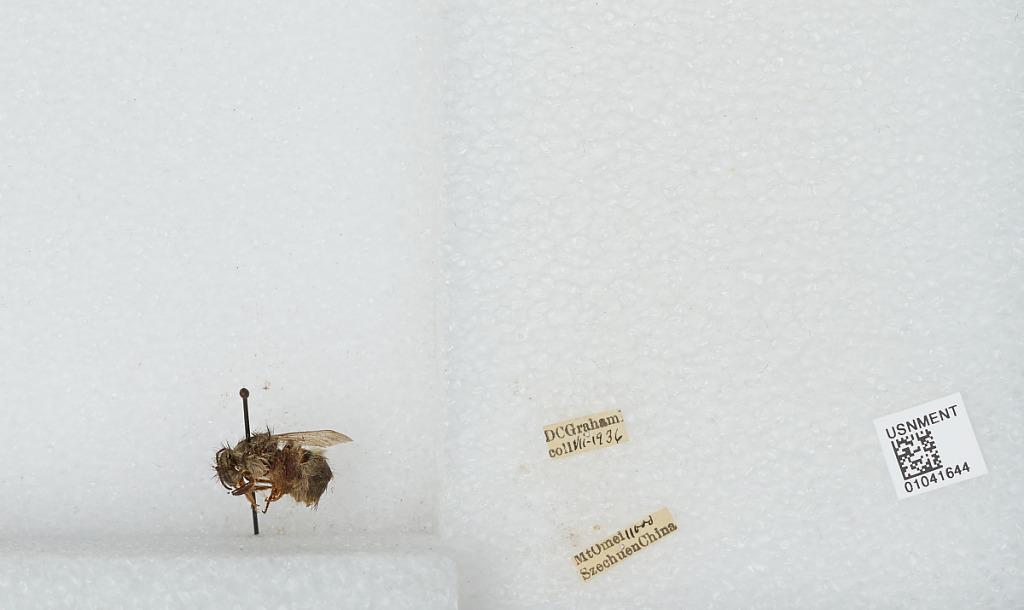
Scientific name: Bombus sp.
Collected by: D. Graham
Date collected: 1936-7-
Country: China
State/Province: Sichuan
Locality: Mount Emei